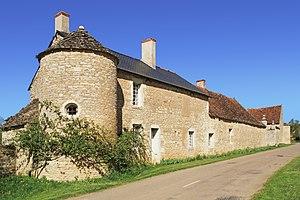
Dépendances du château de Missery
Missery est une commune française située dans le département de la Côte-d'Or en région Bourgogne-Franche-Comté.